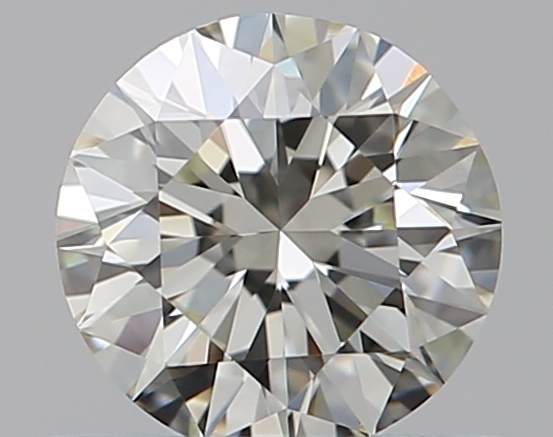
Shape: round
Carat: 0.5
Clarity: VVS1
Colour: K
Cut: EX
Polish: EX
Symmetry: VG
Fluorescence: F
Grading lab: GIA
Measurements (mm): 5.04 x 5.11 x 3.18